Income tax return (India)

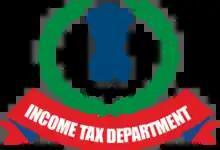
Income Tax Department

Income tax return is the form in which assesses file information about his/her income and tax thereon to Income Tax Department. Various forms are ITR 1, ITR 2, ITR 3, ITR 4, ITR 5, ITR 6 and ITR 7. When you file a belated return, you are not allowed to carry forward certain losses.